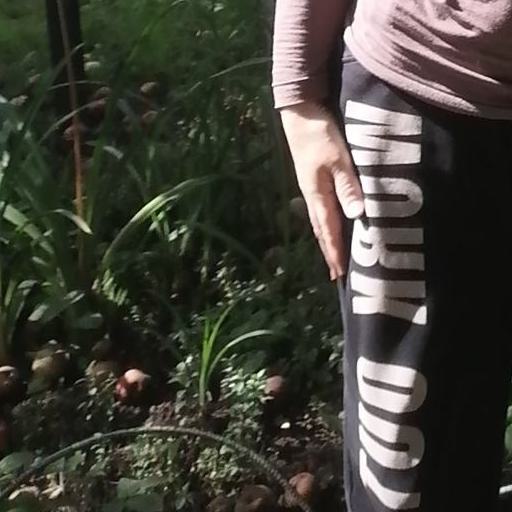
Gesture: no_gesture